Bansko

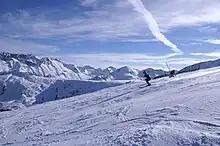
Skiers near Bansko

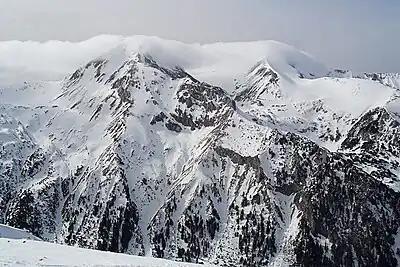
Scenery dominating the west side of the resort

Bansko has recently hosted FIS World Cup alpine ski races: the women race in 2009 in two downhills and a super-G. The men's circuit made its first stop at Bansko in 2011 with a super combined and a slalom. It hosted the men's giant slalom in February 2012 and the FIS World Cup ladies' downhill and super G, and men's giant slalom and slalom.